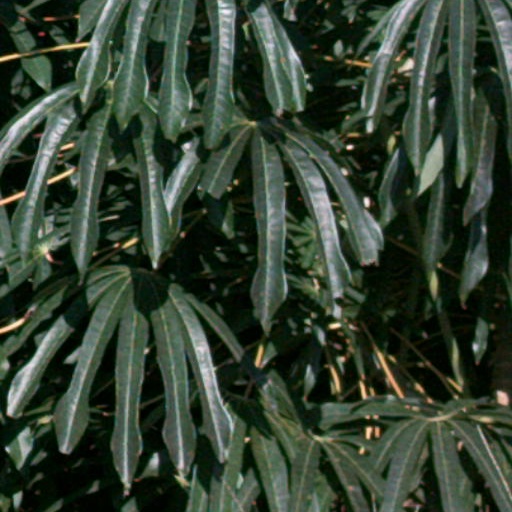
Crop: cassava